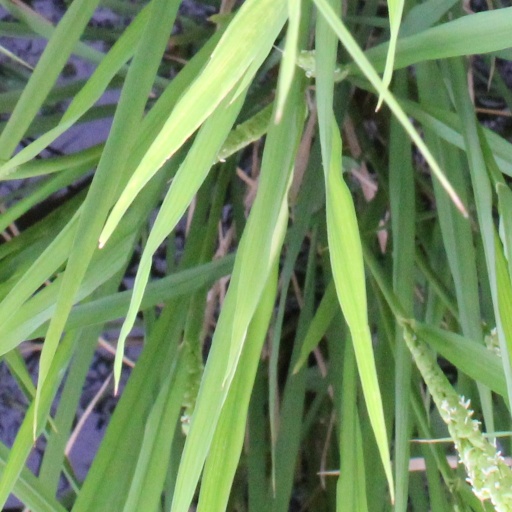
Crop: rice